H. B. Higgins

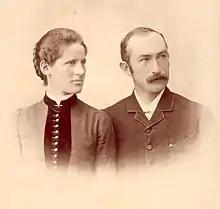
Higgins and his wife Mary (née Morrison)

On 19 December 1885, Higgins married Mary Alice Morrison, the daughter of George Morrison, headmaster of Geelong College, and the sister of the journalist George Ernest Morrison. Their only child, Mervyn Bournes Higgins, was born in 1887, and was killed in action in Egypt in 1916.